Ask a Ninja

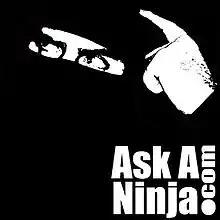

Ask A Ninja is a series of comedy videos about the image of ninja in popular culture available in podcast and vodcast form, as well as in mov and WMV file formats. The original episodes were released between 2005 and 2011. On 7th April 2025 the series was rebooting and is currently ongoing.